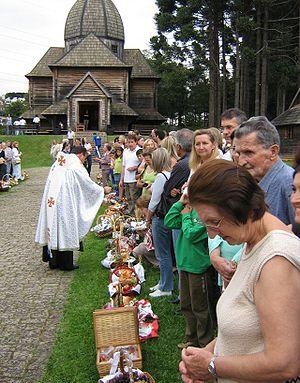
Cérimonie de bénissage de la nouriture aux Pâques Esperanto: Manĝaĵo beno ceremonio de la Pasko Español: Cerimónia de bendición de la comida en la Pascua